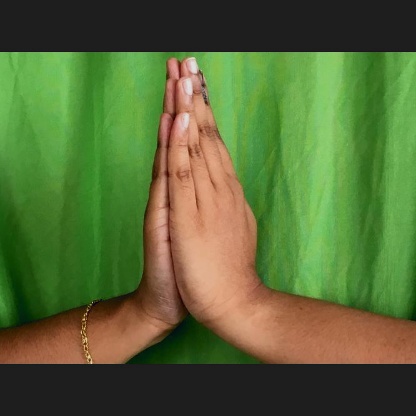
Mudra: Anjali